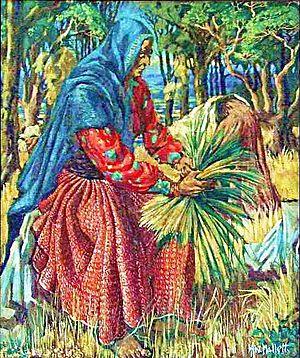
Les Gaddis sont une tribu vivant principalement dans les États indiens de l'Himachal Pradesh et dans l'État de Jammu-et-Cachemire. Ils sont hindous et appartiennent à plusieurs castes, y compris Brahmane, Rajput, Dhangar, Khatri, Rana et Thakur.